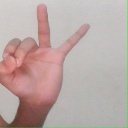
अक्षर: ण